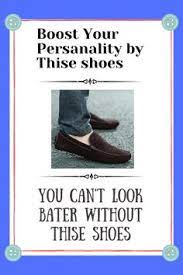
Label: Boat